General debate of the seventy-sixth session of the United Nations General Assembly

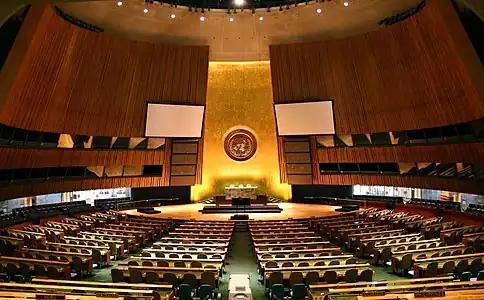
General Assembly Hall at United Nations Headquarters, New York City

The General debate of the seventy-sixth session of the United Nations General Assembly (UNGA) opened on 21 September and ran until 27 September 2021. Leaders from a number of member states addressed the UNGA.